That Summer (Drury novel)

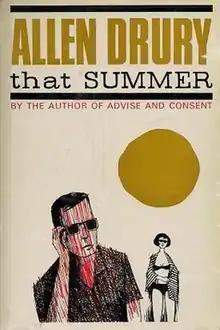
UK first edition

That Summer is a 1965 novel by political novelist Allen Drury which chronicles melodrama among the elite in the California town of Greenmont. It was first published in the United Kingdom by Michael Joseph, and then by Coward-McCann in the United States in 1966.